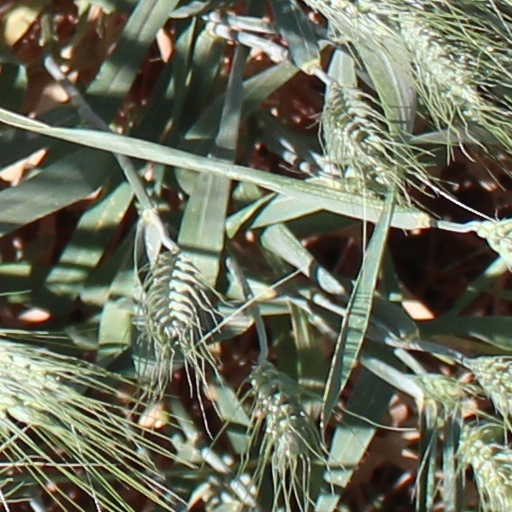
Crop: wheat